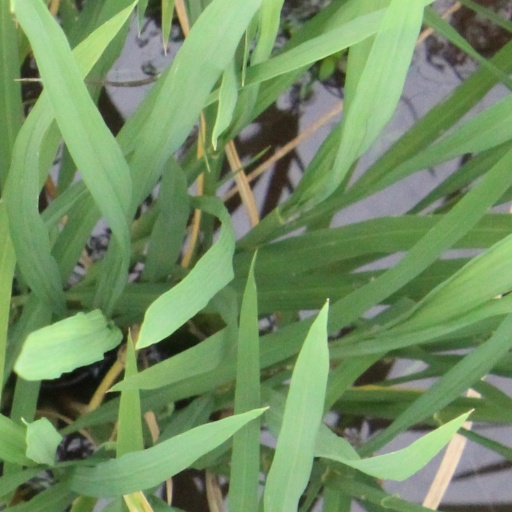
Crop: rice